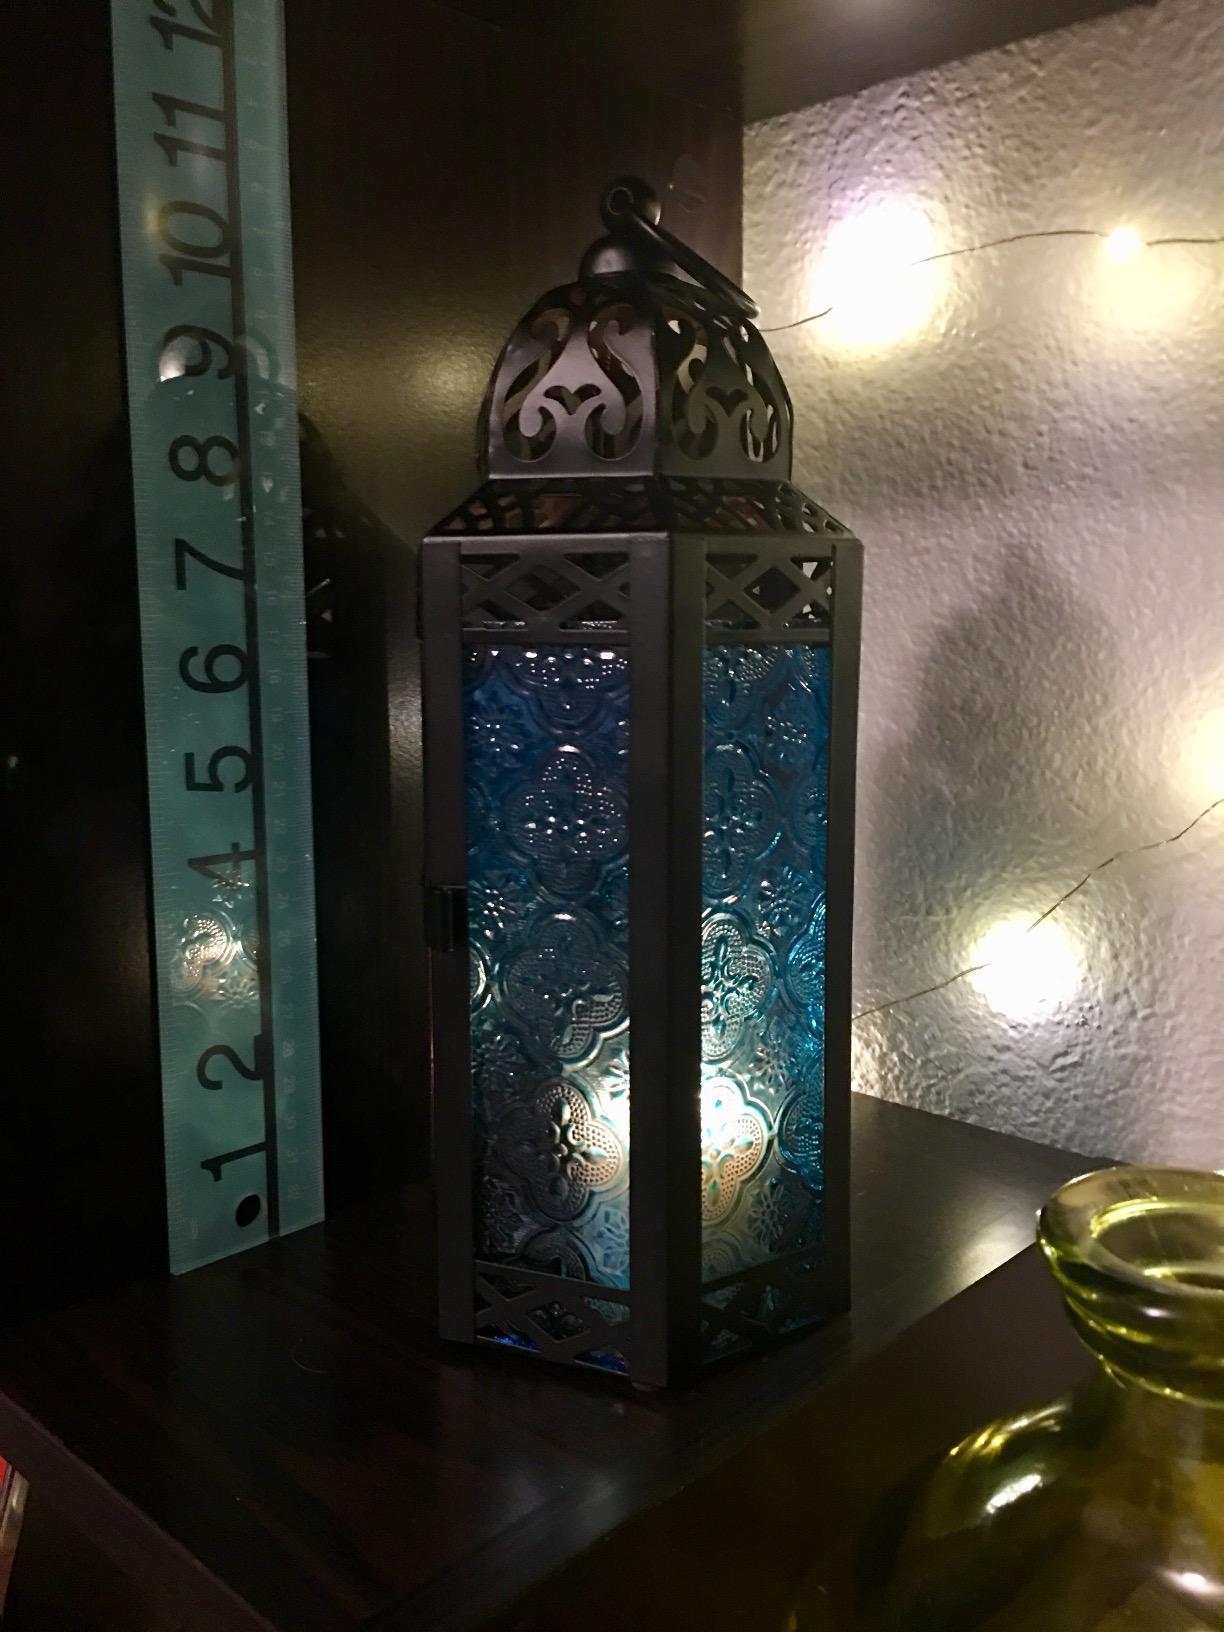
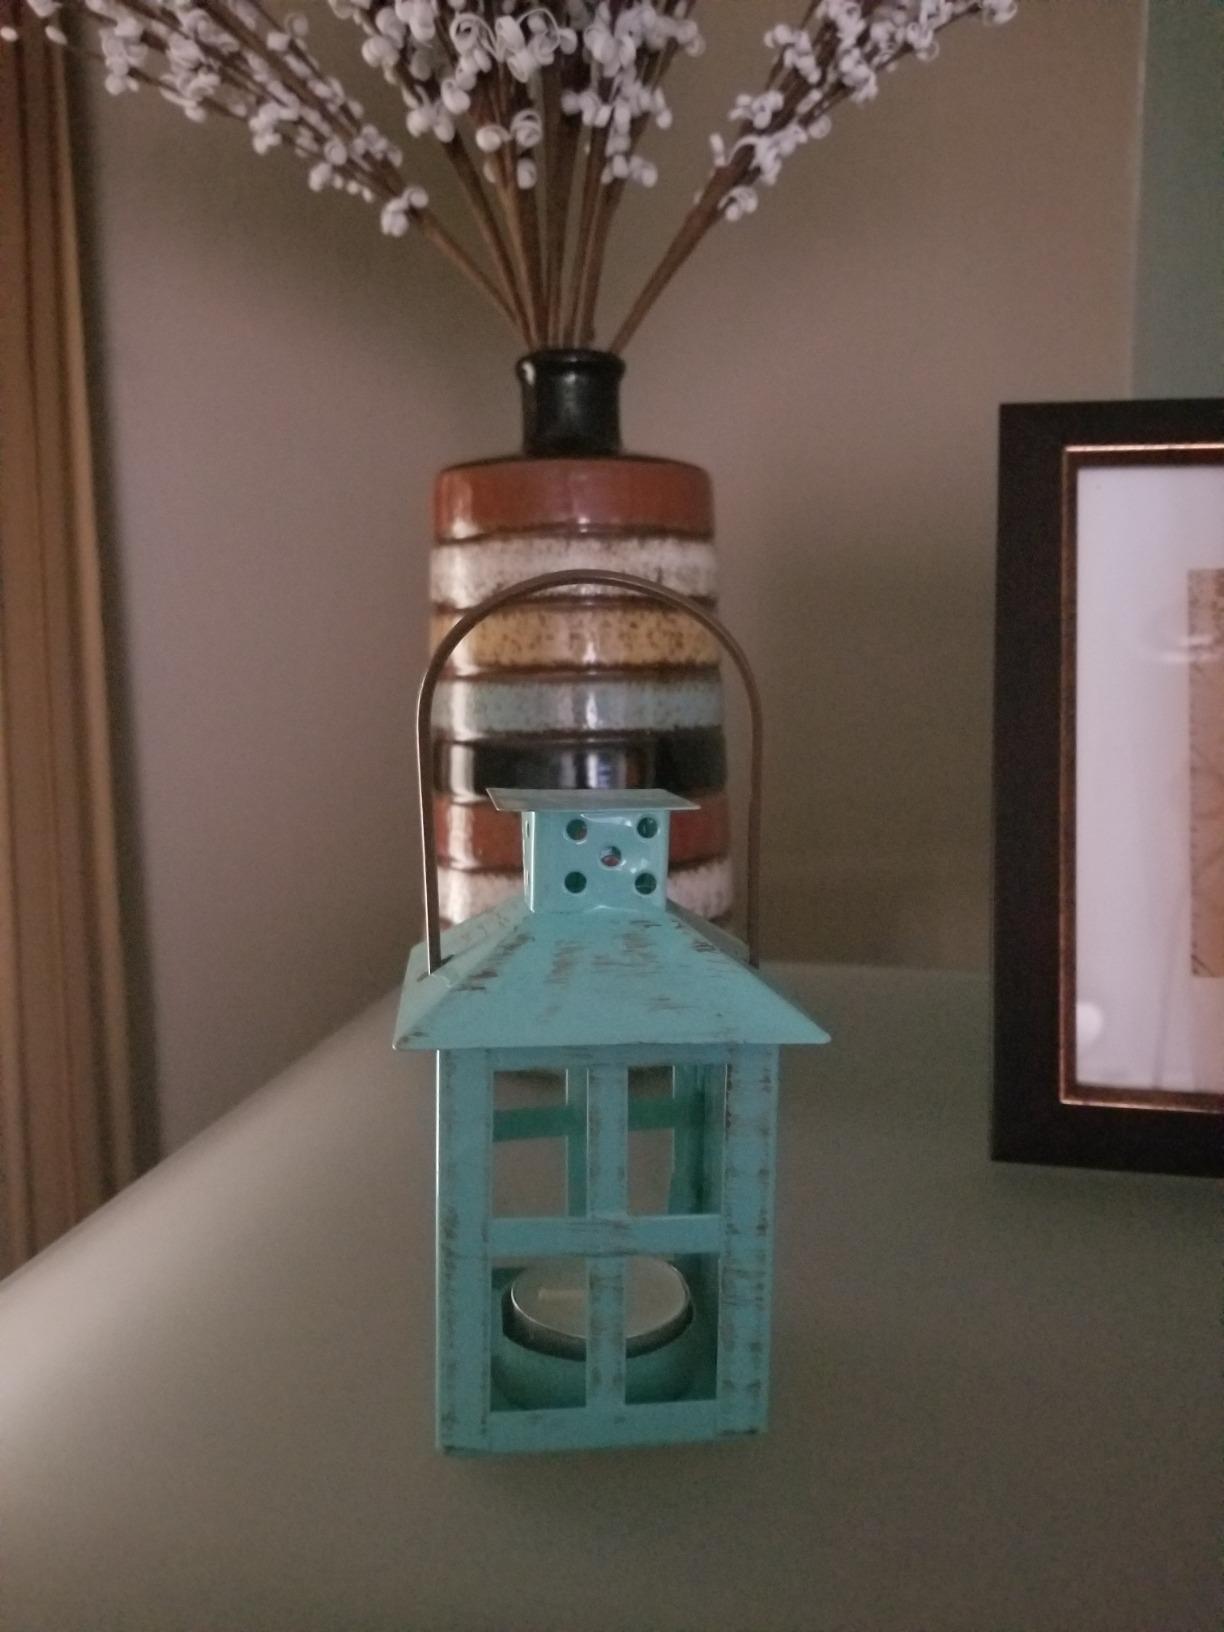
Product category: lantern
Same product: no